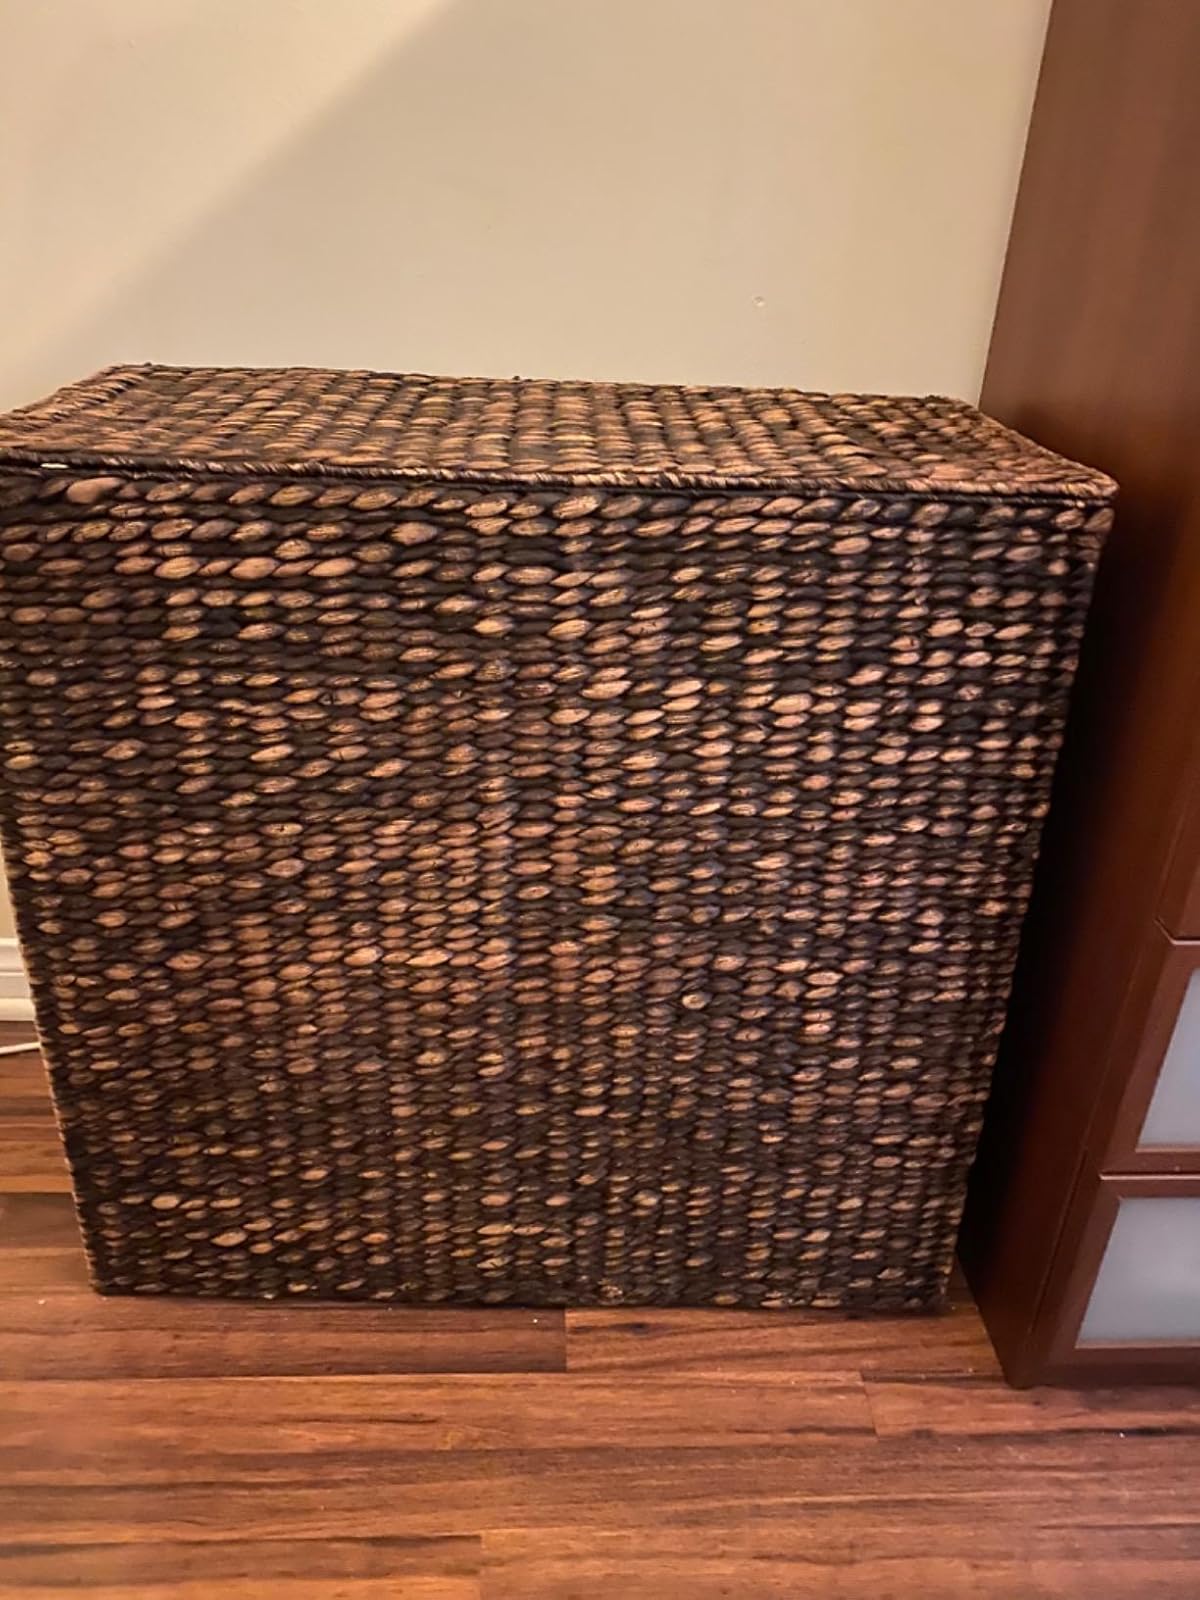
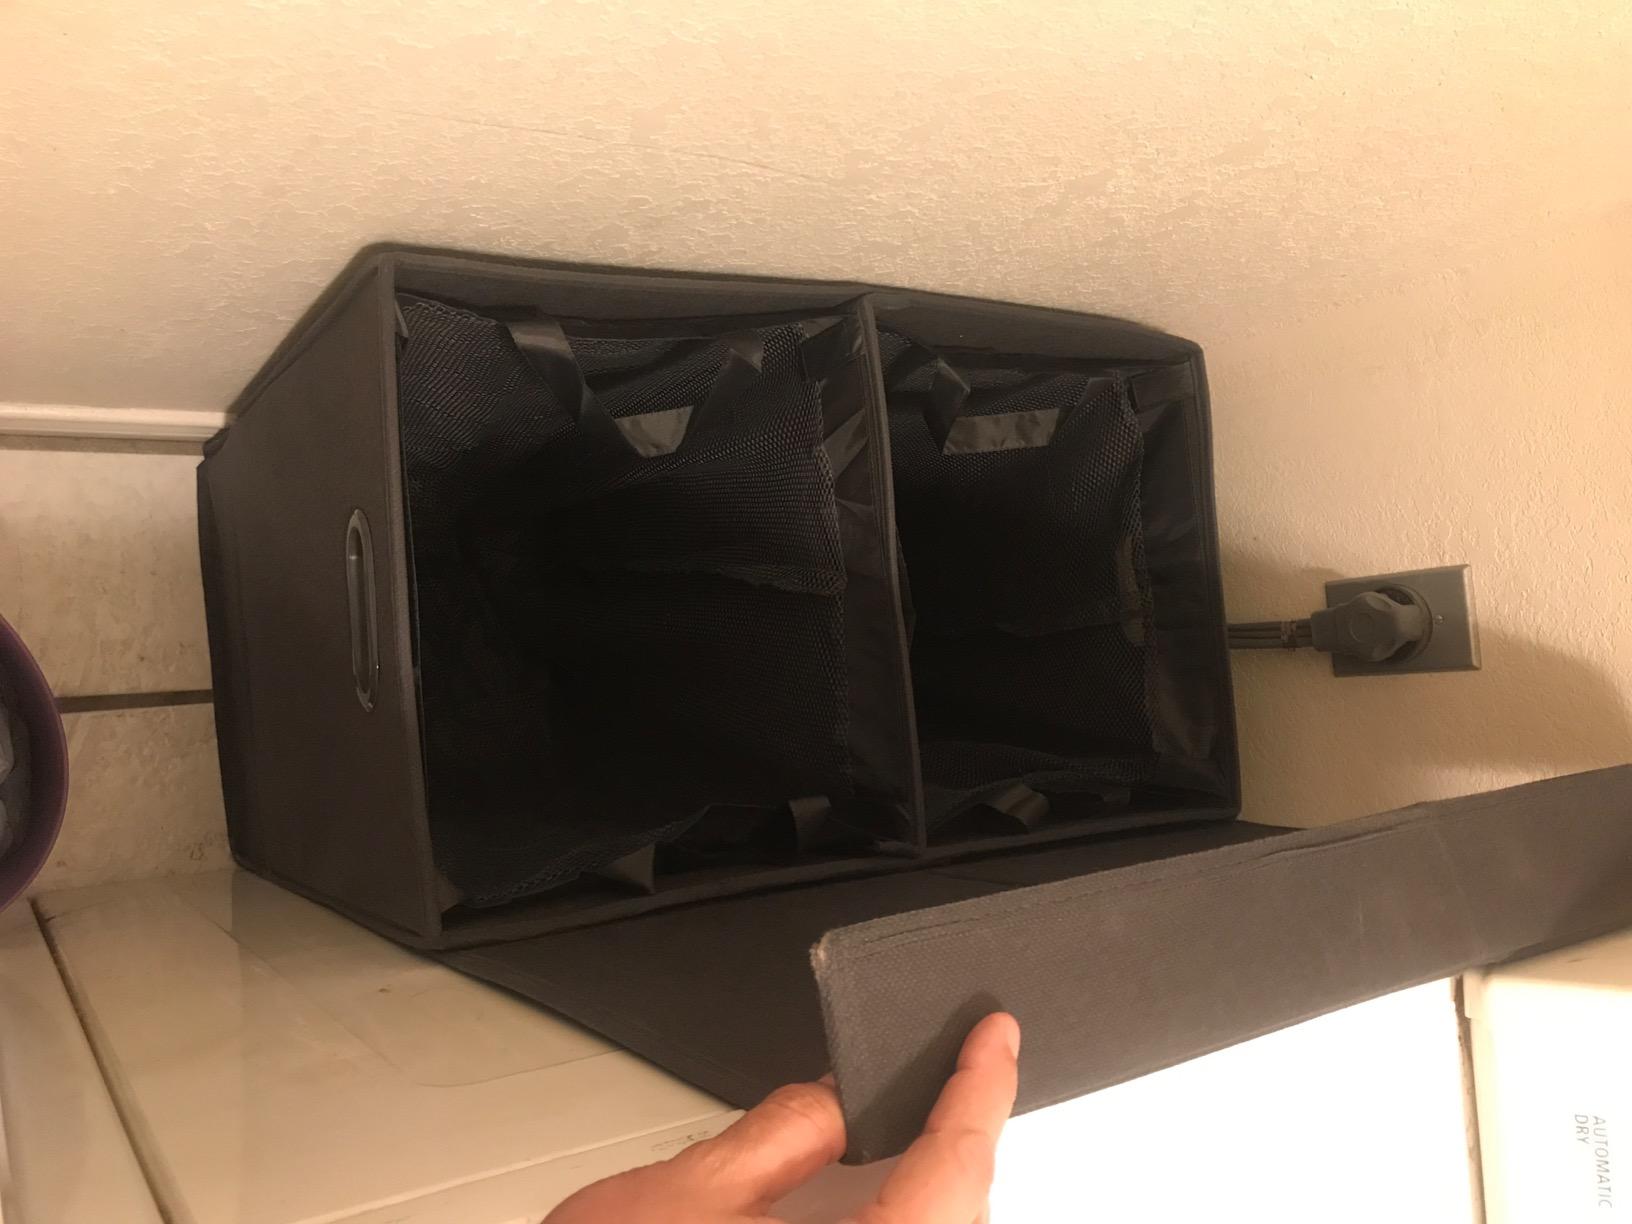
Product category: items_hamper
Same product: no